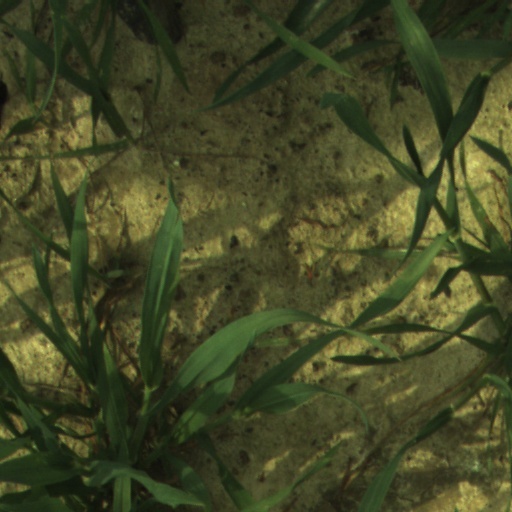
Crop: wheat